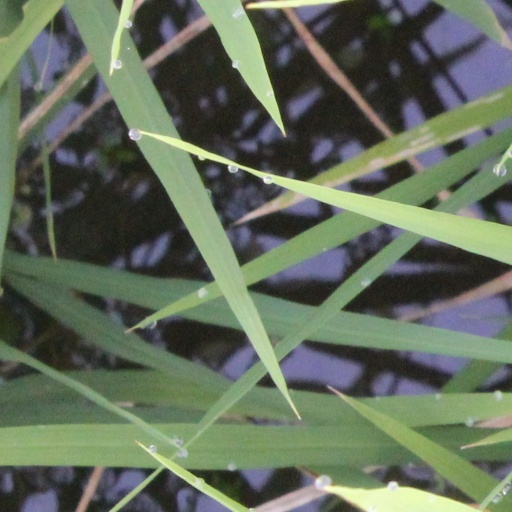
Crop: rice